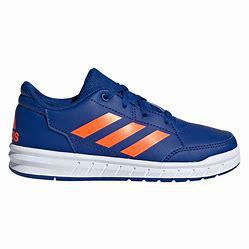
Brand: Adidas
Model: Altasport